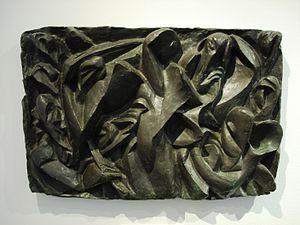
Concert par Otto Gutfreund. 1912 - 1913 Čeština: Koncert od Otta Gutfreunda. 1912 - 1913
Otto Gutfreund est un sculpteur tchécoslovaque et l'un des fondateurs de l'art moderne tchécoslovaque. C'est un représentant important du cubisme tchécoslovaque, l'un des rares à avoir atteint une réputation internationale en ce qui concerne l'étape initiale du cubisme, le cubisme analytique.